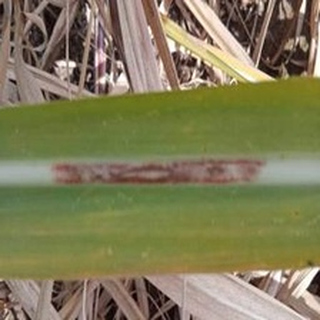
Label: sugarcane_red_rot